Isabelle Huppert

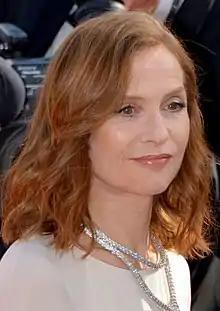
Huppert photo by Georges Biard at the 2017 Cannes Film Festival

Huppert holds the record for being the actress with the most films entered in the official competition of the Cannes Film Festival. As of 2022, she has had 22 films in the main competition and a total of 29 films screened at the festival. Huppert's frequent Cannes' appearances have led her to be dubbed "the queen of Cannes" by journalists.